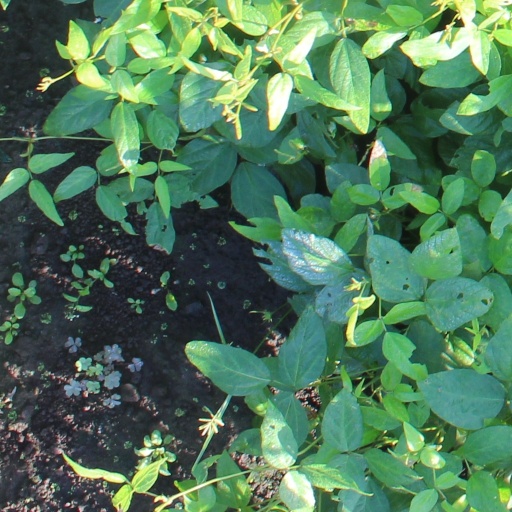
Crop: soybean